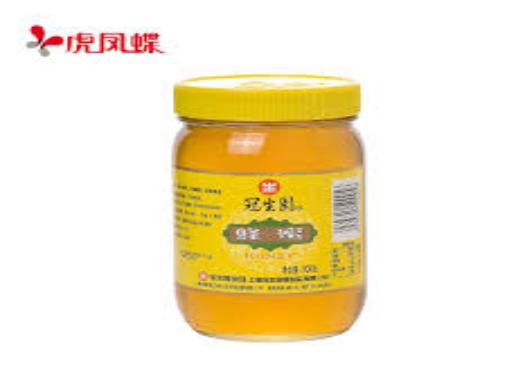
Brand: GuanShengYuan
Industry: Food